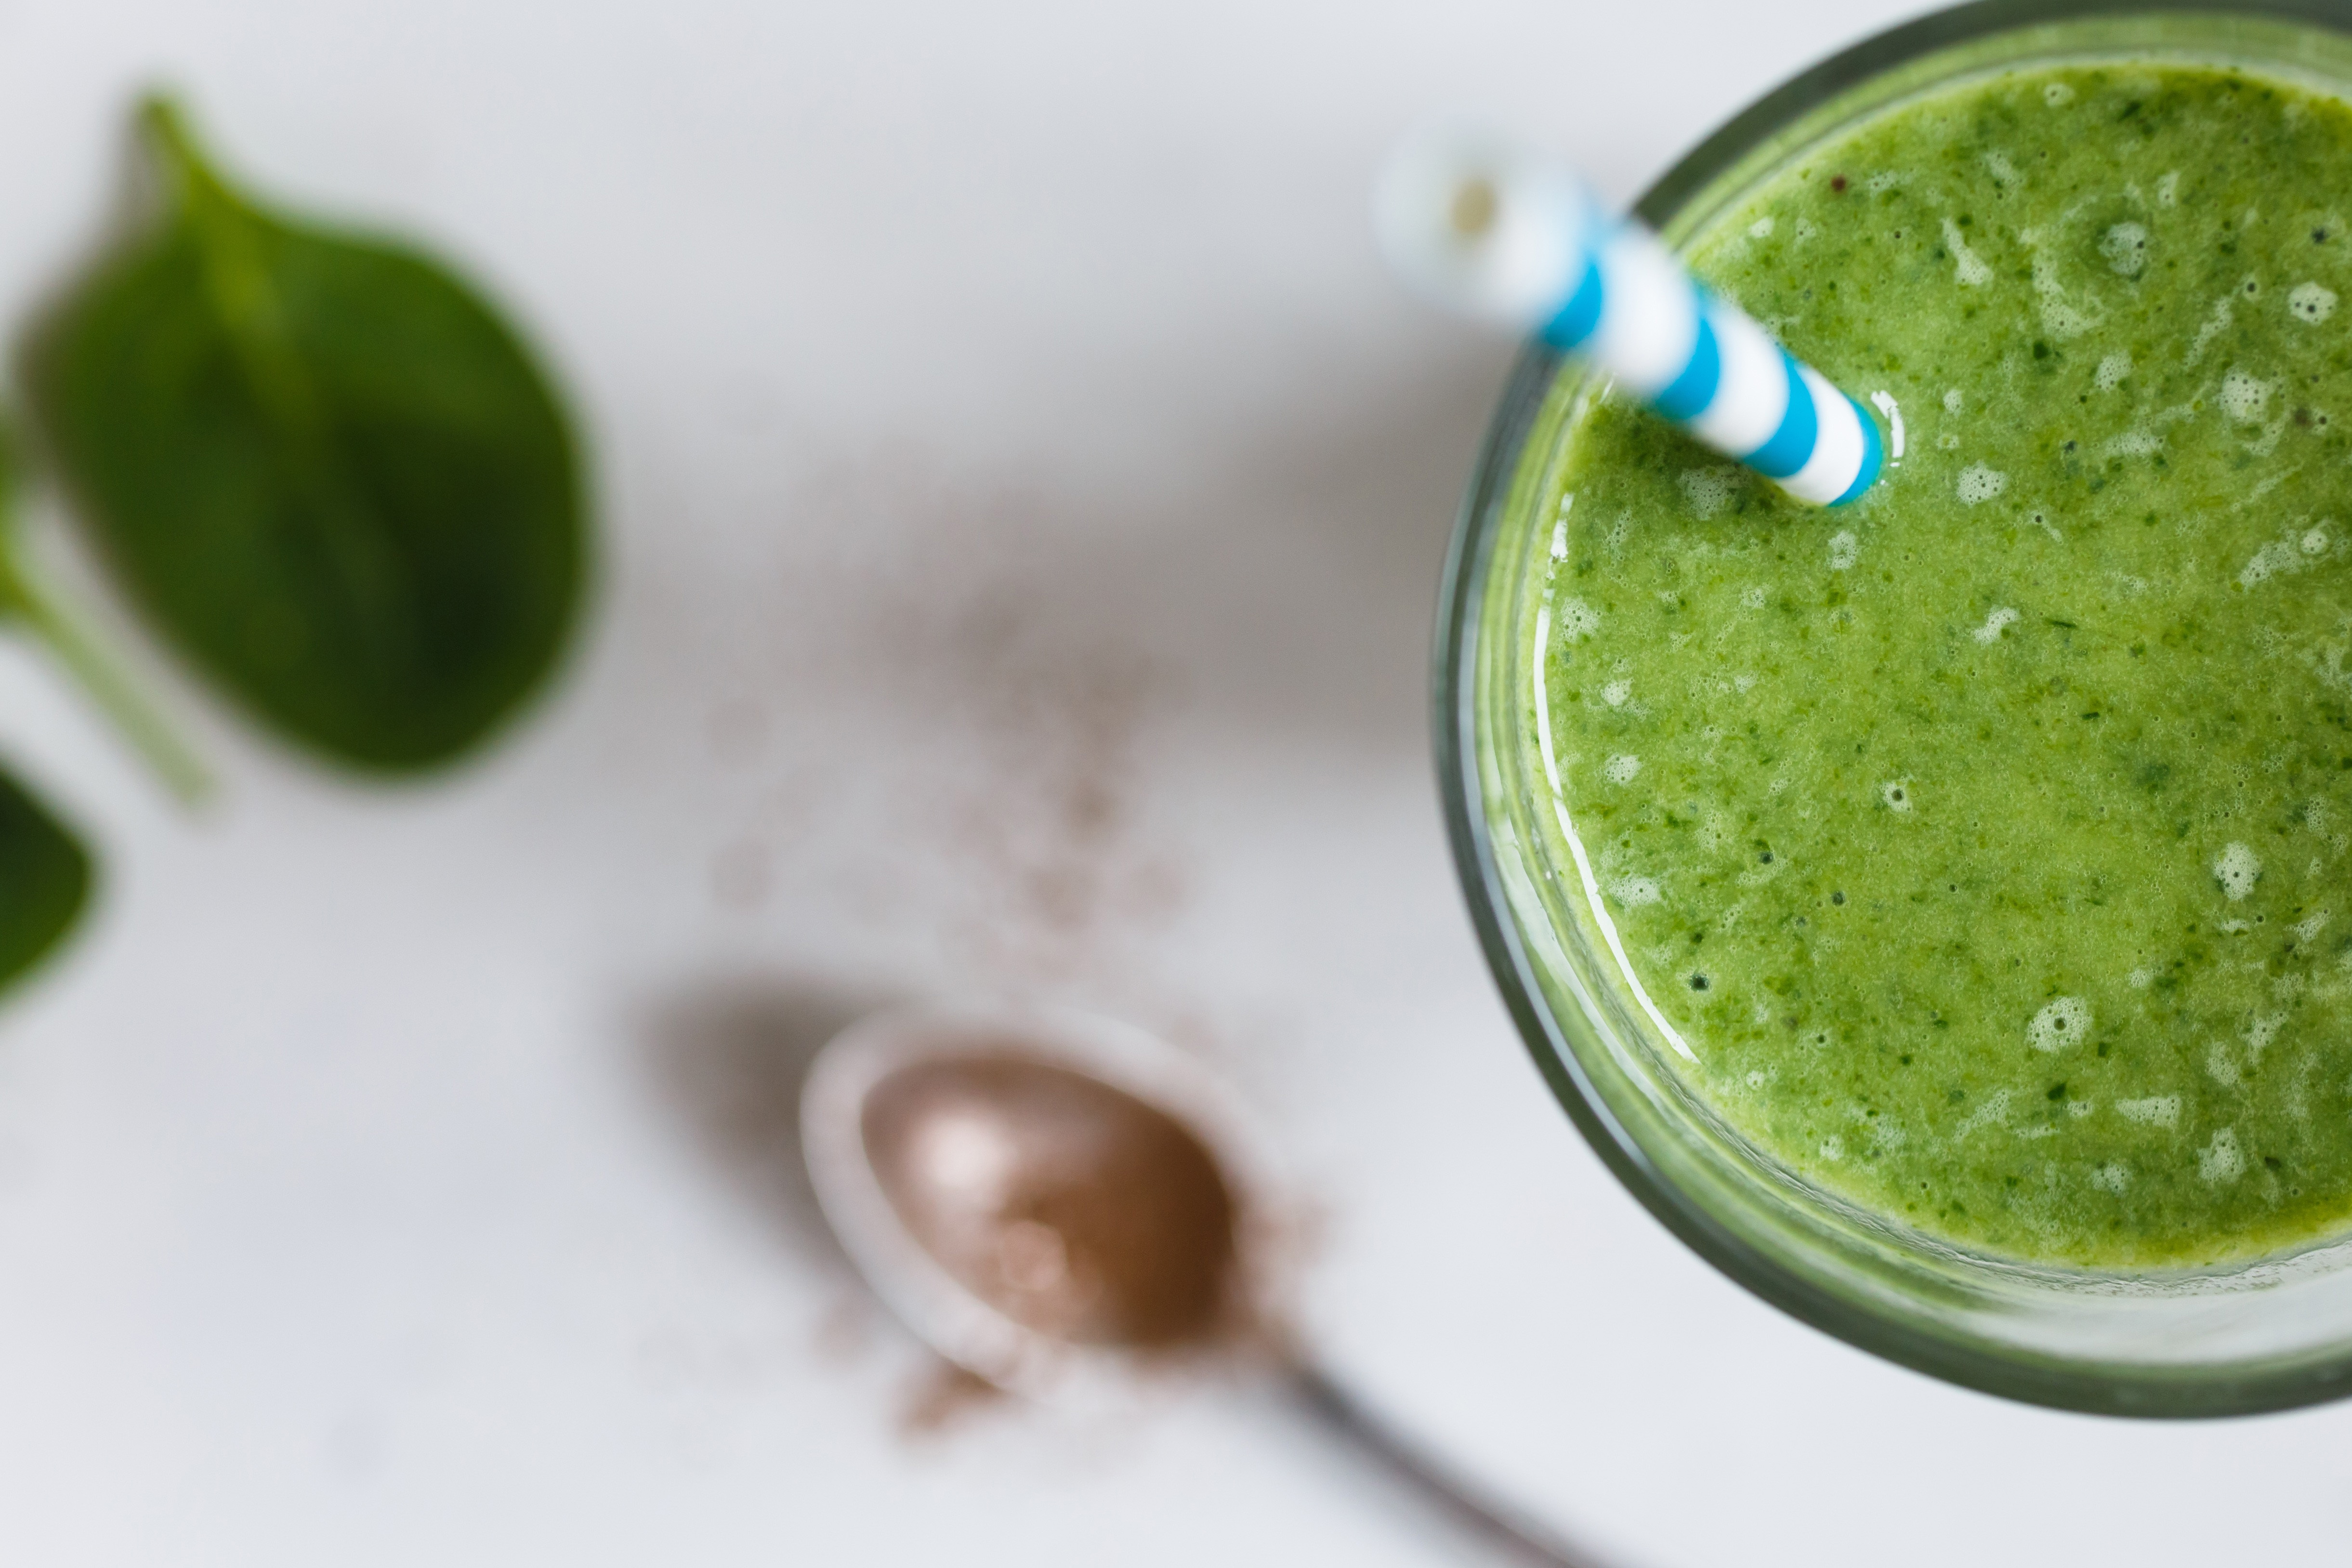
green, Aojiru, smoothie, vegetable juice, health shake, food, drink, juice, limonana, ingredient, spinach, green sauce